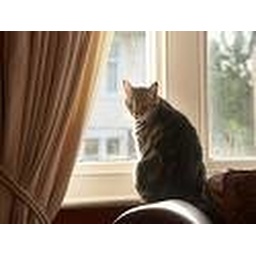
cat in window